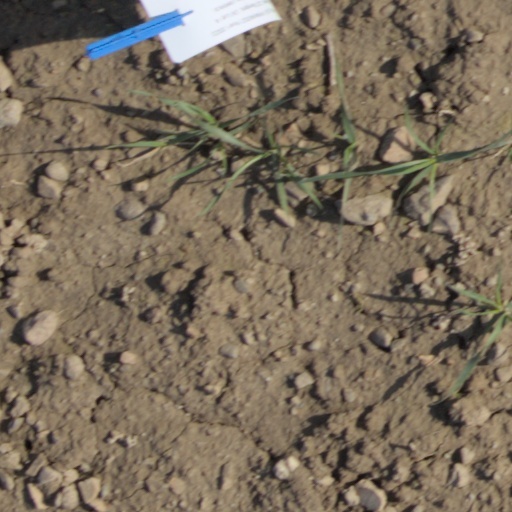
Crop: wheat